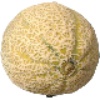
Label: cantaloupe